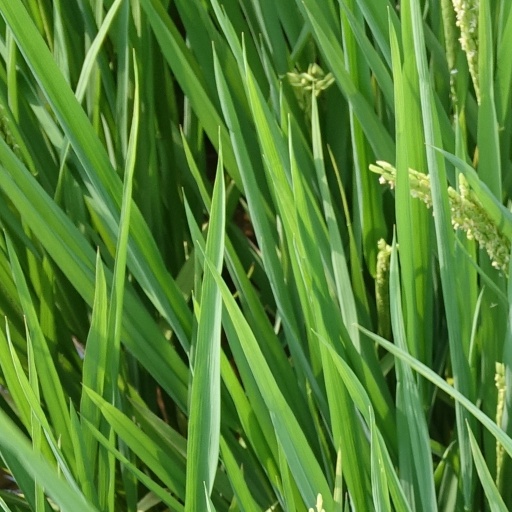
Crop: rice